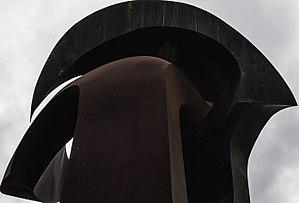
Mustafa Hamed Moh Arruf est un sculpteur espagnol.